Dissolved inorganic carbon

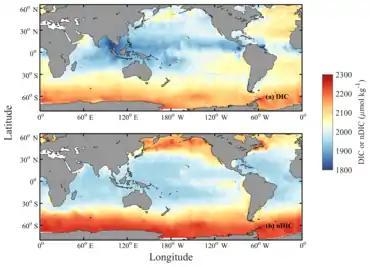
Spatial distributions of DIC and nDIC. (a) DIC (normalized to year 2005); (b) salinity-normalized DIC (nDIC, DIC normalized to reference year of 2005 and salinity of 35) in the surface global ocean. The latitudinal trends are clear, particularly for nDIC.

The carbonate pump is sometimes referred to as the “hard tissue” component of the biological pump. Some surface marine organisms, like Coccolithophores, produce hard structures out of calcium carbonate, a form of particulate inorganic carbon, by fixing bicarbonate. This fixation of DIC is an important part of the oceanic carbon cycle.